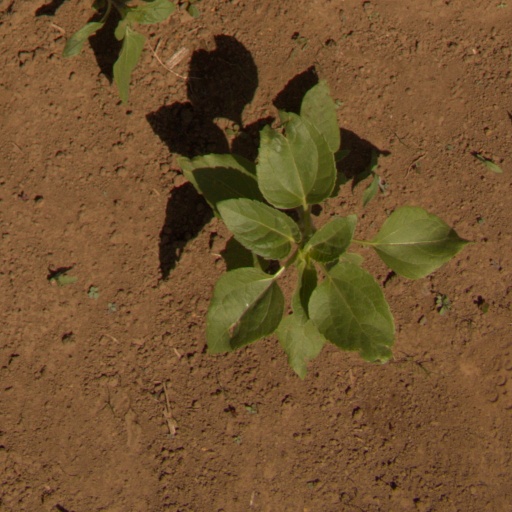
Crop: Jerusalem artichoke